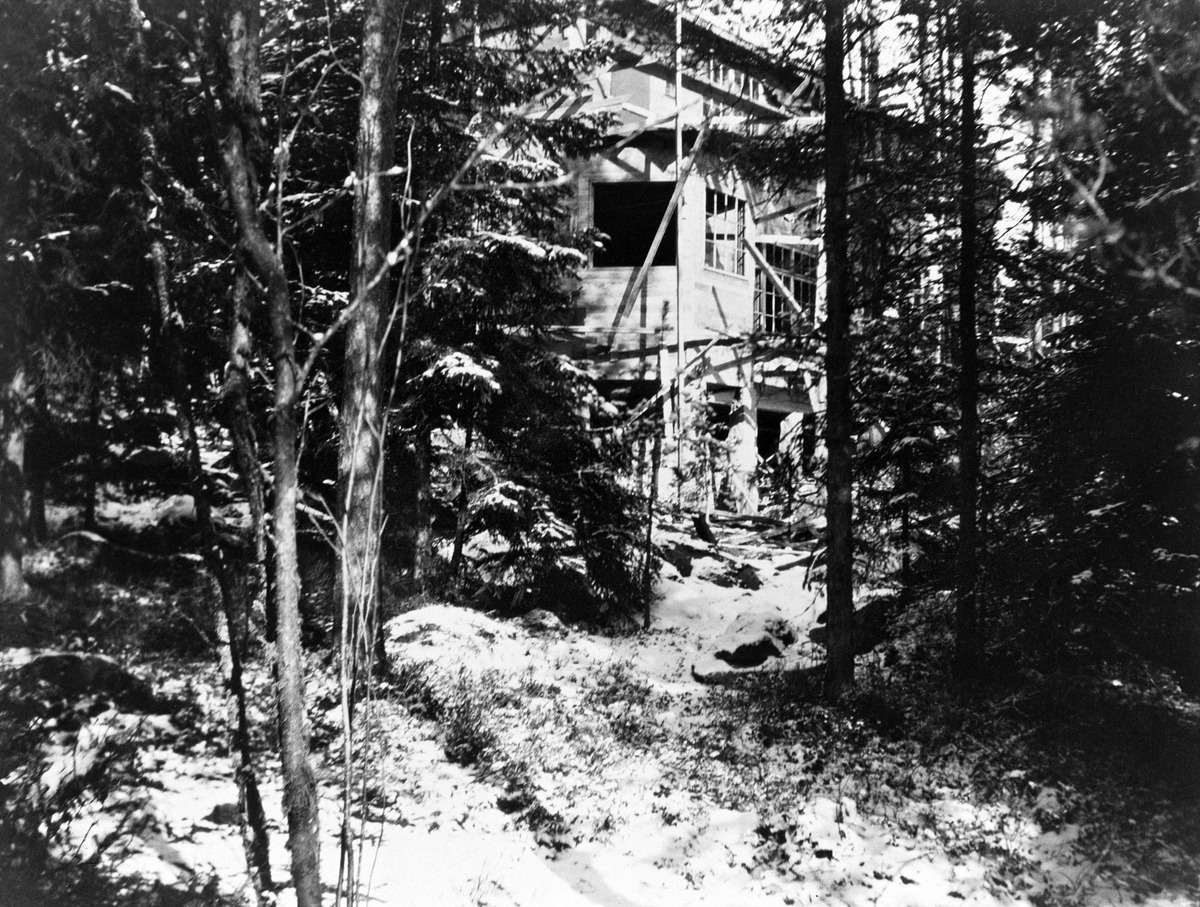
Vuosaari
sisällön kuvaus: Vuosaari. Oscar Scheteligin huvila Bergbacka rakenteilla. Ramsinniementie. mustavalkoinen
Ajankohta: kuvausaika 1912
Paikka: Suomi, Uusimaa, Helsinki, Meri-Rastila Helsinki, Ramsinniementie
Aiheet: huvilat, puurakennukset, rakentaminen